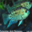
Label: aquarium_fish